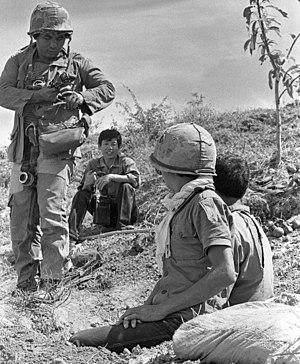
Cambodge 1975. Le journaliste cambodgien ""Moon Face"", fixeur du photographe français Jean-Christian Tirat"
Un fixeur, ou accompagnateur, est, dans une région à risque ou connaissant des troubles, une personne du cru faisant office à la fois d'interprète, de guide, d'aide de camp pour un journaliste étranger. Il peut par exemple organiser une rencontre avec tel ou tel personnage local. Le fixeur agit pour le compte d'une production généralement occidentale. Sa connaissance du terrain et des administrations locales fait de lui un intermédiaire indispensable avec la population et les autorités. Il peut cependant devenir la cible des belligérants qui peuvent le considérer comme « traître ».